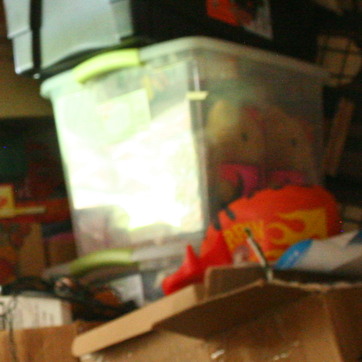
Material: plastic